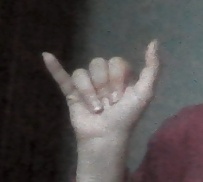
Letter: ya